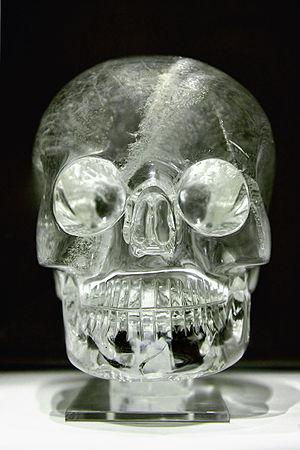
Eugène Boban, ou André Eugène Boban-Duvergé, était un antiquaire français spécialisé dans les antiquités précolombiennes mésoaméricaines durant une période charnière qui vit le développement de nombreux musées et collections ethnographiques, dont le Musée d’Ethnographie du Trocadéro. Sollicité comme expert aussi bien par l’État que par les collectionneurs, les américanistes et les conservateurs, il fut de 1860 à 1890 environ le principal vendeur d’antiquités américaines ; de nombreuses pièces acquises dans la deuxième moitié du XIXᵉ siècle sont passées entre ses mains. Parmi elles se sont glissées, à son insu ou avec sa complicité, quelques imitations, dont les mythiques crânes de cristal de Paris et de Londres.
Frederick Albert Mitchell-Hedges est un aventurier, explorateur et écrivain britannique.
Un crâne de cristal est une représentation de crâne humain en cristal de roche. Ce type d’objet était très prisé des amateurs d'antiquités mésoaméricaines précolombiennes au XIXᵉ siècle. Considérés à tort à l'époque comme représentatifs des cultures aztèque et maya, les exemplaires les plus prestigieux, fabriqués très probablement en Allemagne, étaient le « crâne de Paris » et le « crâne de Londres », qui ont fait l’objet de nombreux articles et dont le prêt a souvent été sollicité.